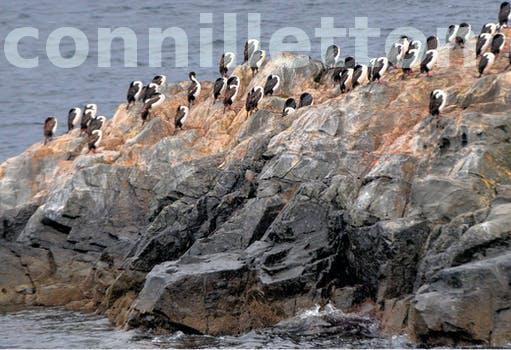
Label: Watermark